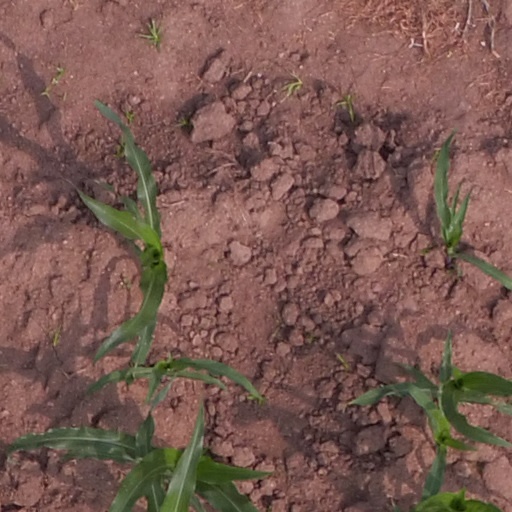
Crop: maize; corn